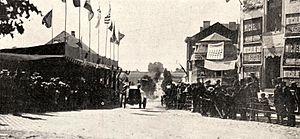
Arrivée de George Heath, vainqueur du Circuit des Ardennes 1904, au contrôle de Bastogne
Le Circuit des Ardennes est une course annuelle de véhicules motorisés créée par le baron Pierre de Crawhez et organisée au départ de la ville de Bastogne en Belgique, de 1902 à 1907.